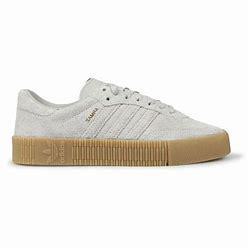
Brand: adidas
Model: originals Adidas Originals Sambarose